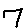
Label: 7